2010 Oregon gubernatorial election

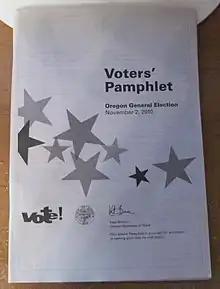
Voters' pamphlet for the 2010 general election

Following the primaries, the two leading candidates, Dudley and Kitzhaber, campaigned separately throughout the state for the summer. Despite attempts by both campaigns to arrange a debate, the candidates could only agree on a single debate on September 30. Through the end of September, the Dudley campaign had raised $5.6 million, more than twice as much as the Kitzhaber campaign.